Describe the emotion expressed in this image:  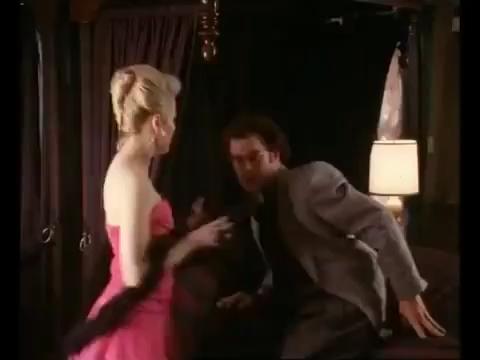
This person displays Pain, valence and arousal with high intensity.